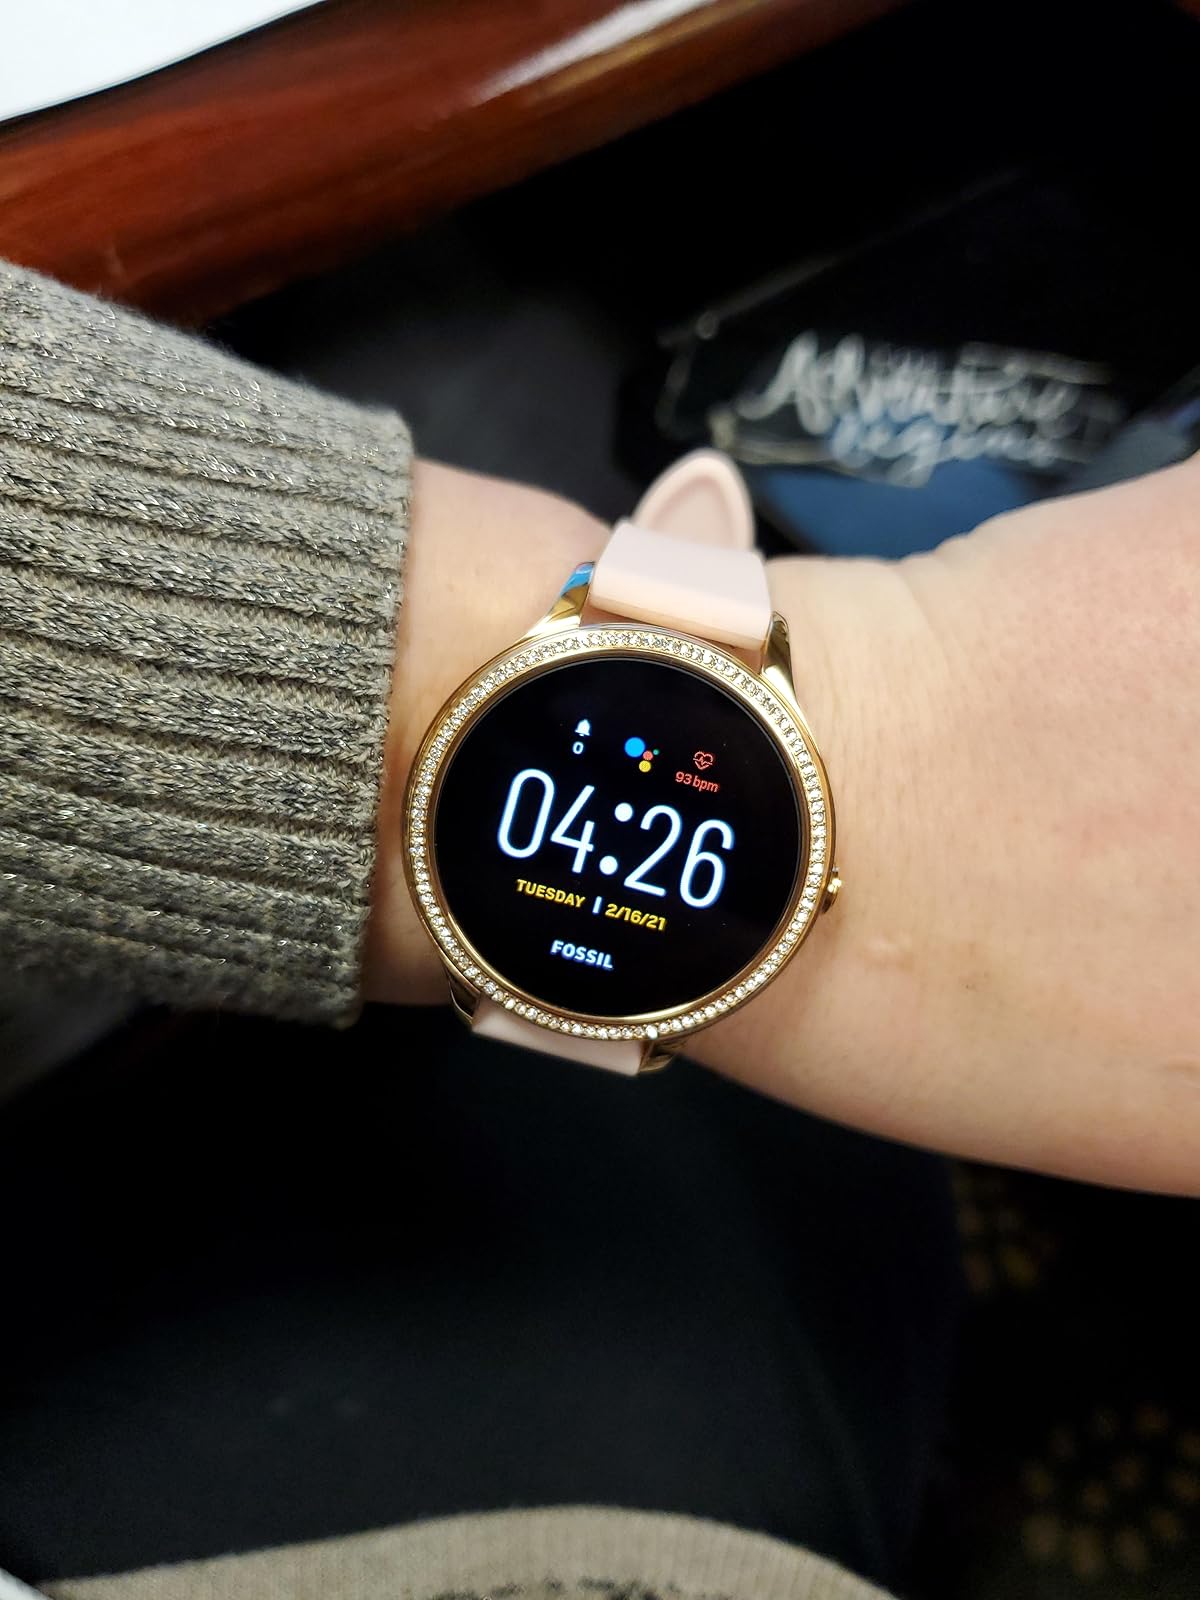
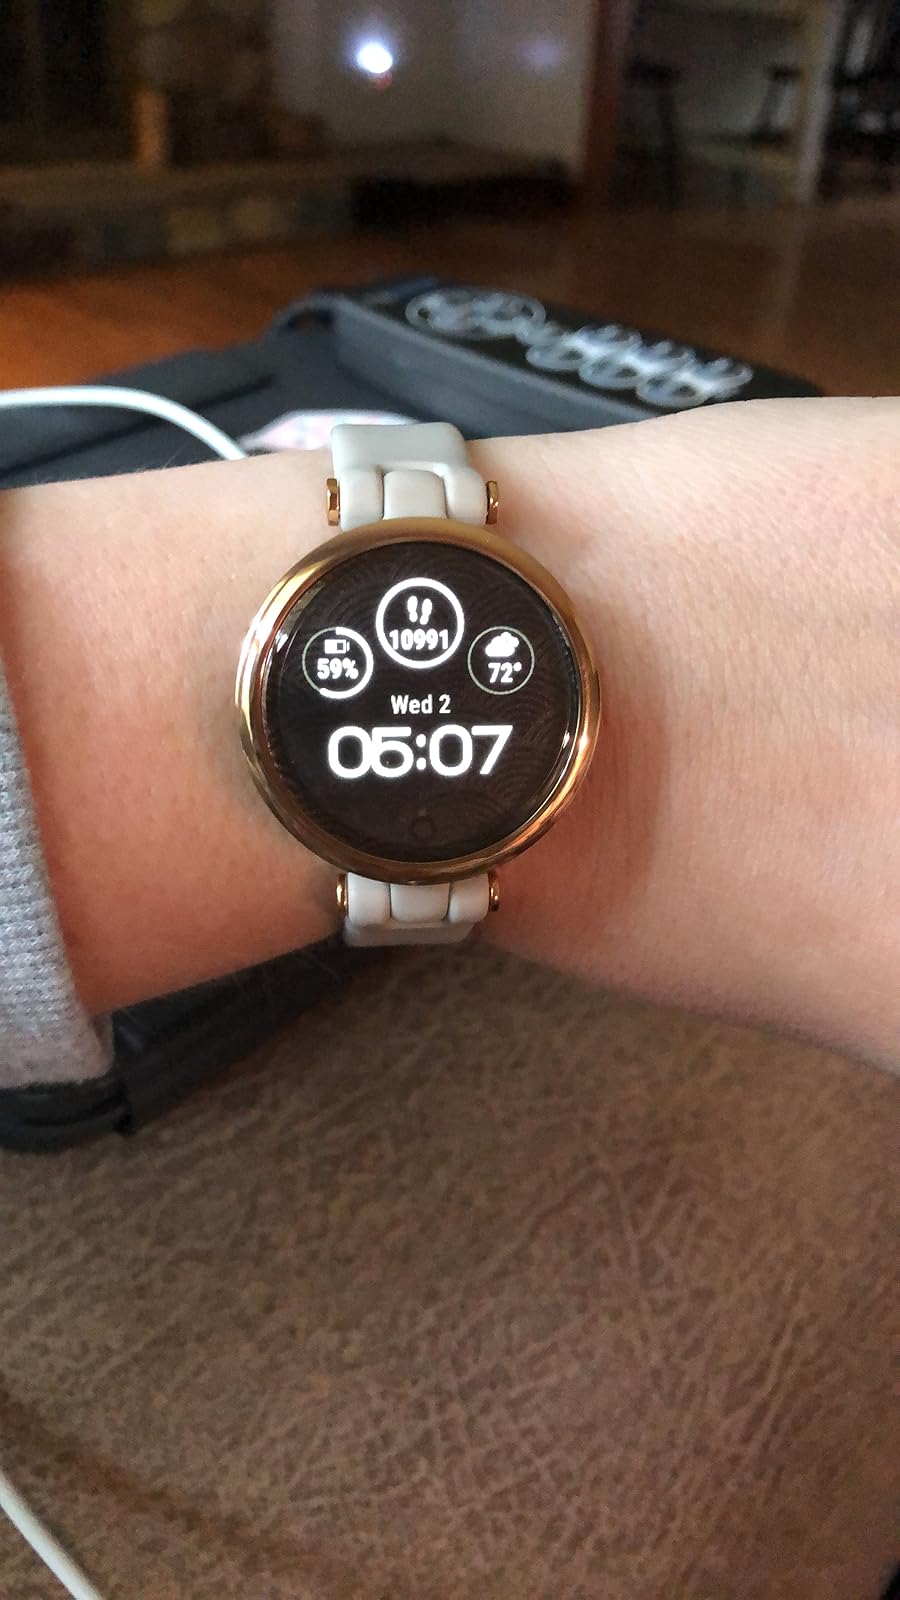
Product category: smartwatch
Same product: no